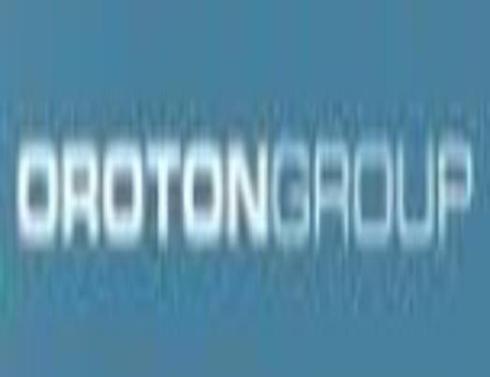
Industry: Clothes